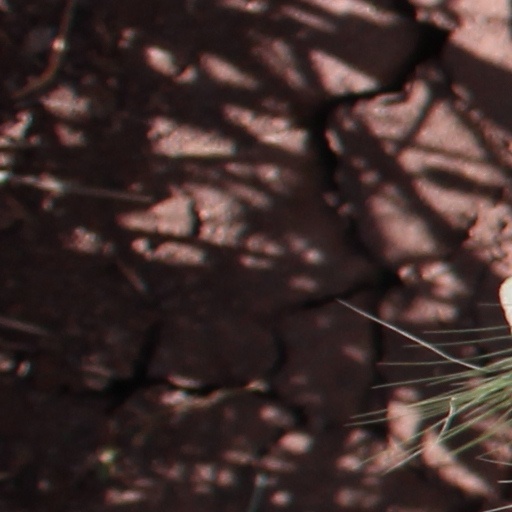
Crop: wheat